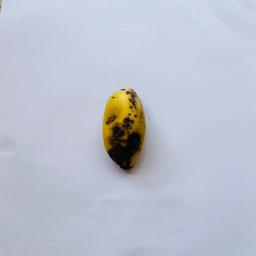
Banana variety: Sabri Kola